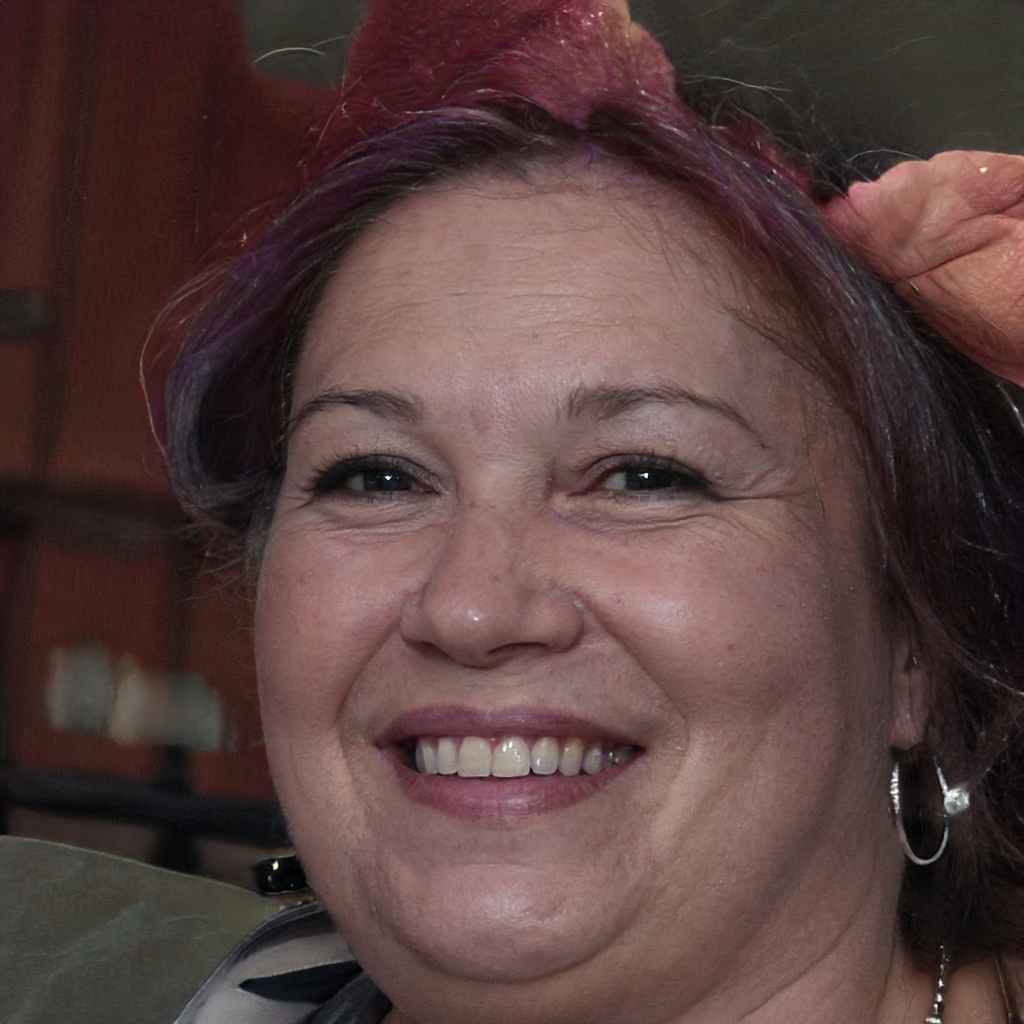
Label: Colored